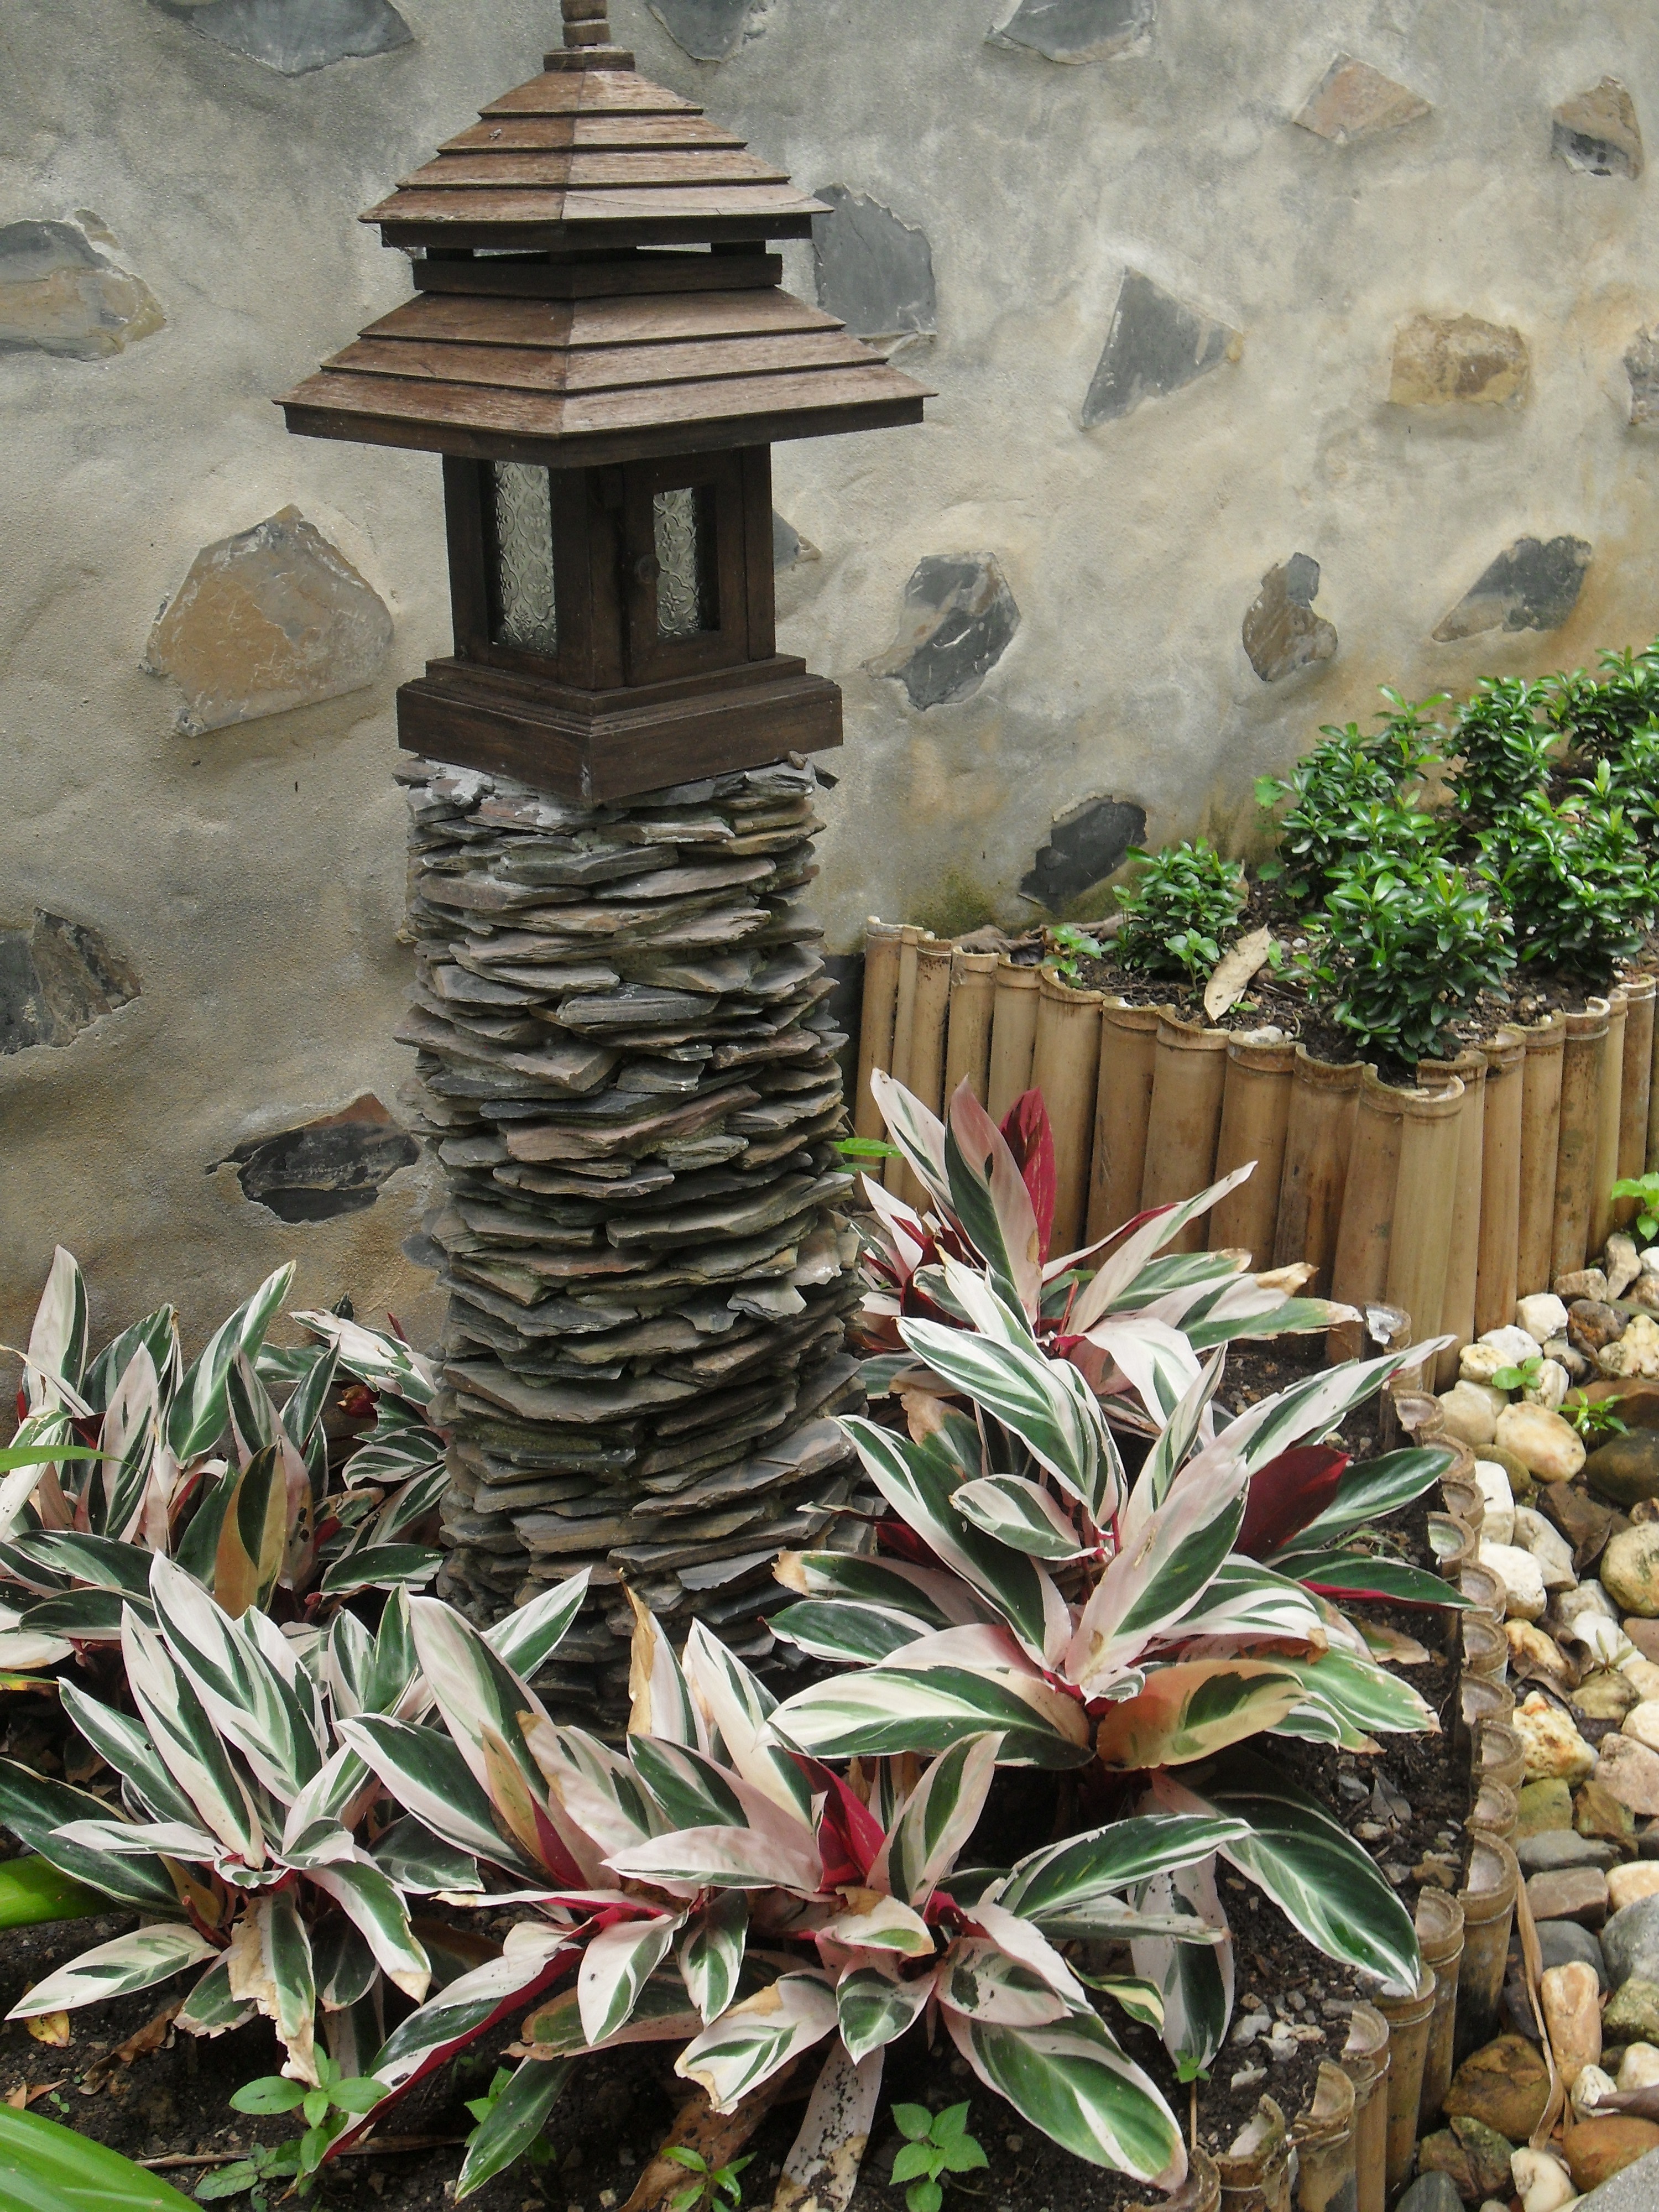
plant, flower, tower, botany, lamp, garden, flora, stones